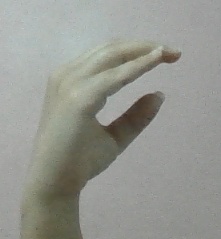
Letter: jeem